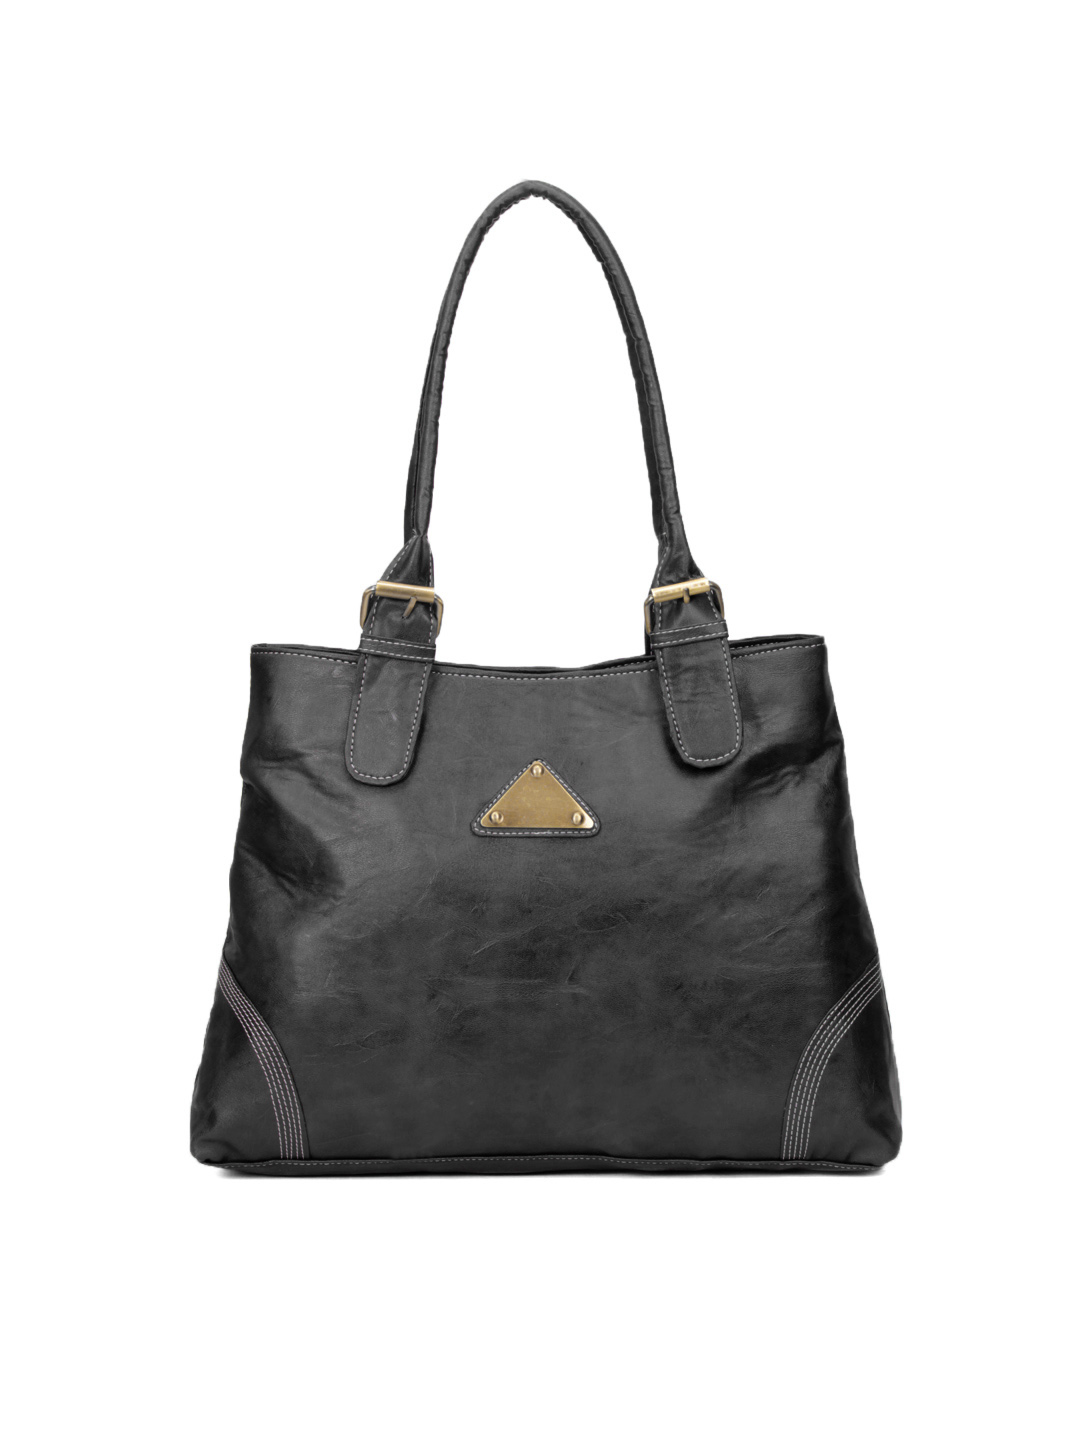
Murcia Women Black Handbag
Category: Accessories / Bags / Handbags
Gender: Women
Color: Black
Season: Winter 2015
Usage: Casual